Alexander Lorne Campbell

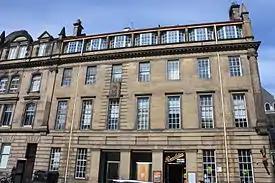
Edinburgh Dental Hospital by Alexander Lorne Campbell

He was born in Edinburgh the son of Archibald Campbell, deputy city clerk of Edinburgh. He attended George Watson’s College.